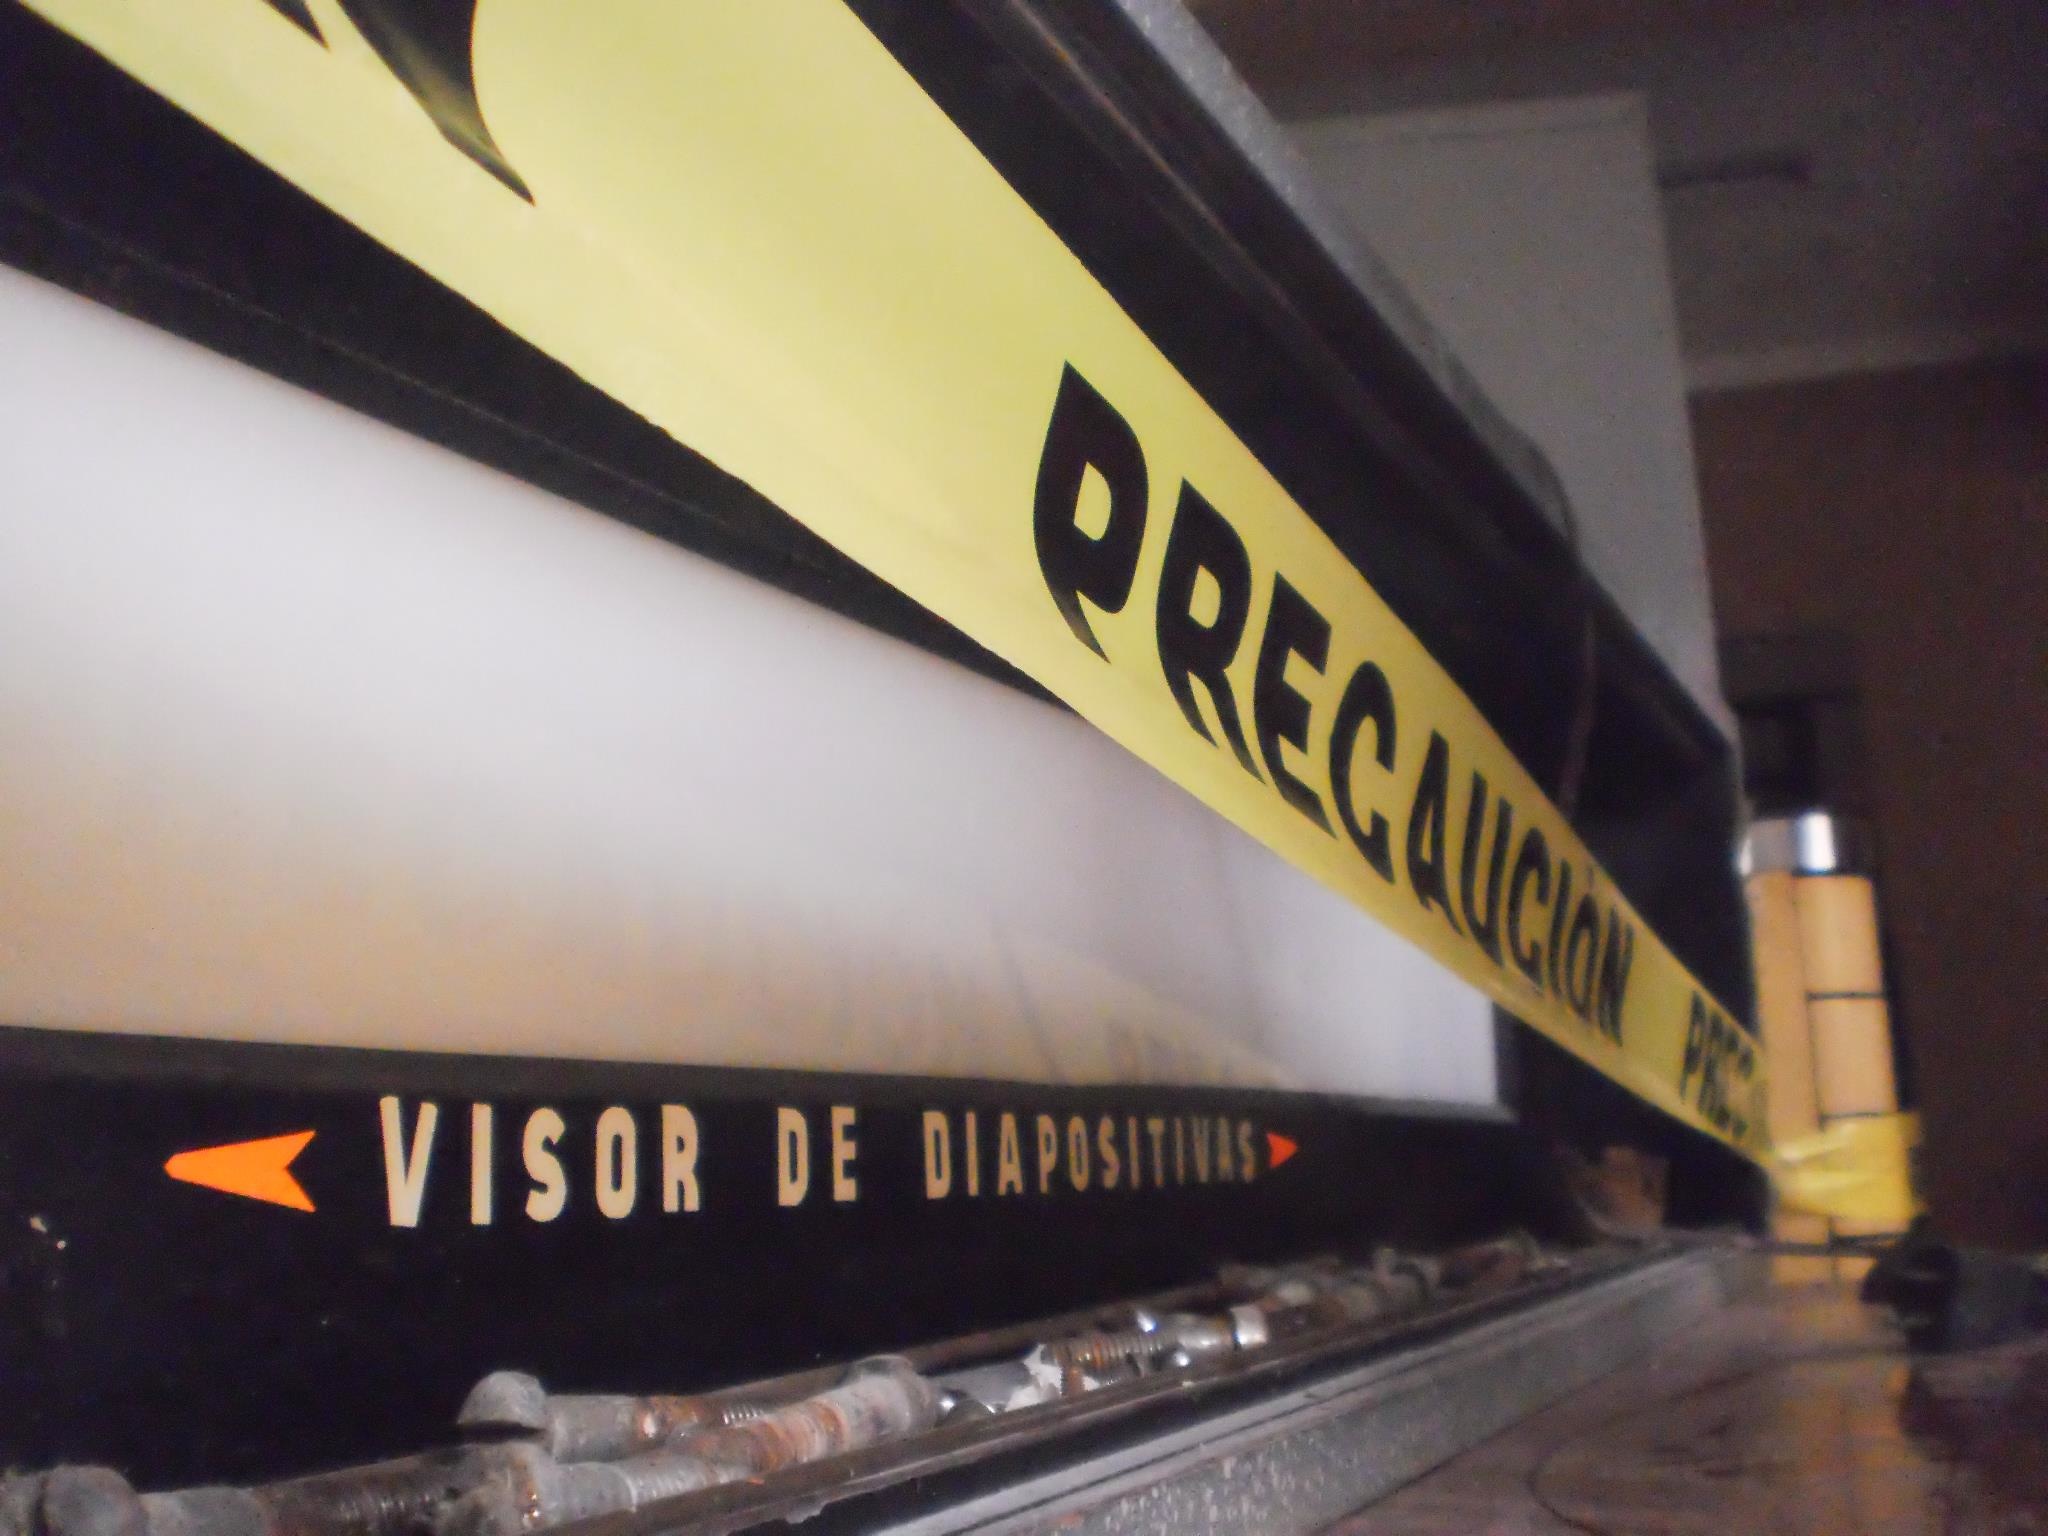
train, advertising, transport, vehicle, public transport, automotive exterior